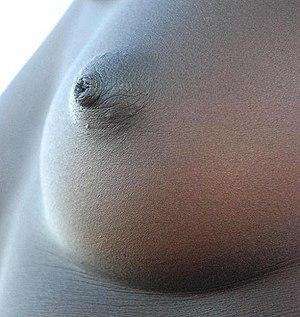
Le mamelon, également appelé papille mammaire, ou téton dans le langage courant, désigne la petite partie saillante et pigmentée de la peau située sur la face antérieure du thorax, bilatérale. Il est situé chez l'homme au niveau du croisement du cinquième espace intercostal avec la ligne médio-claviculaire. Il est situé chez la femme à l'extrémité antérieure du sein. Il est entouré de l'aréole. Sa fonction est essentiellement, chez la femme, l'excrétion du lait maternel au cours de l'allaitement.